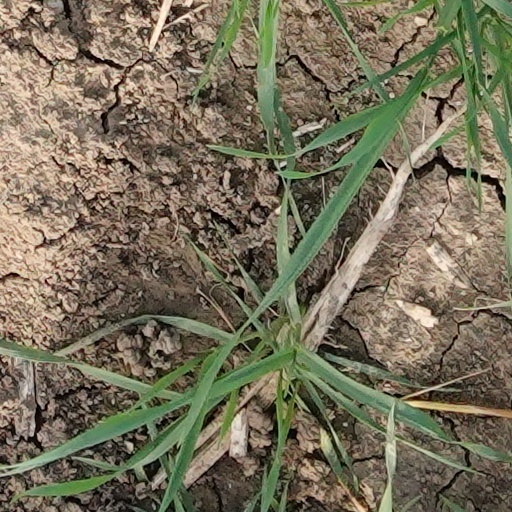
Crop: wheat